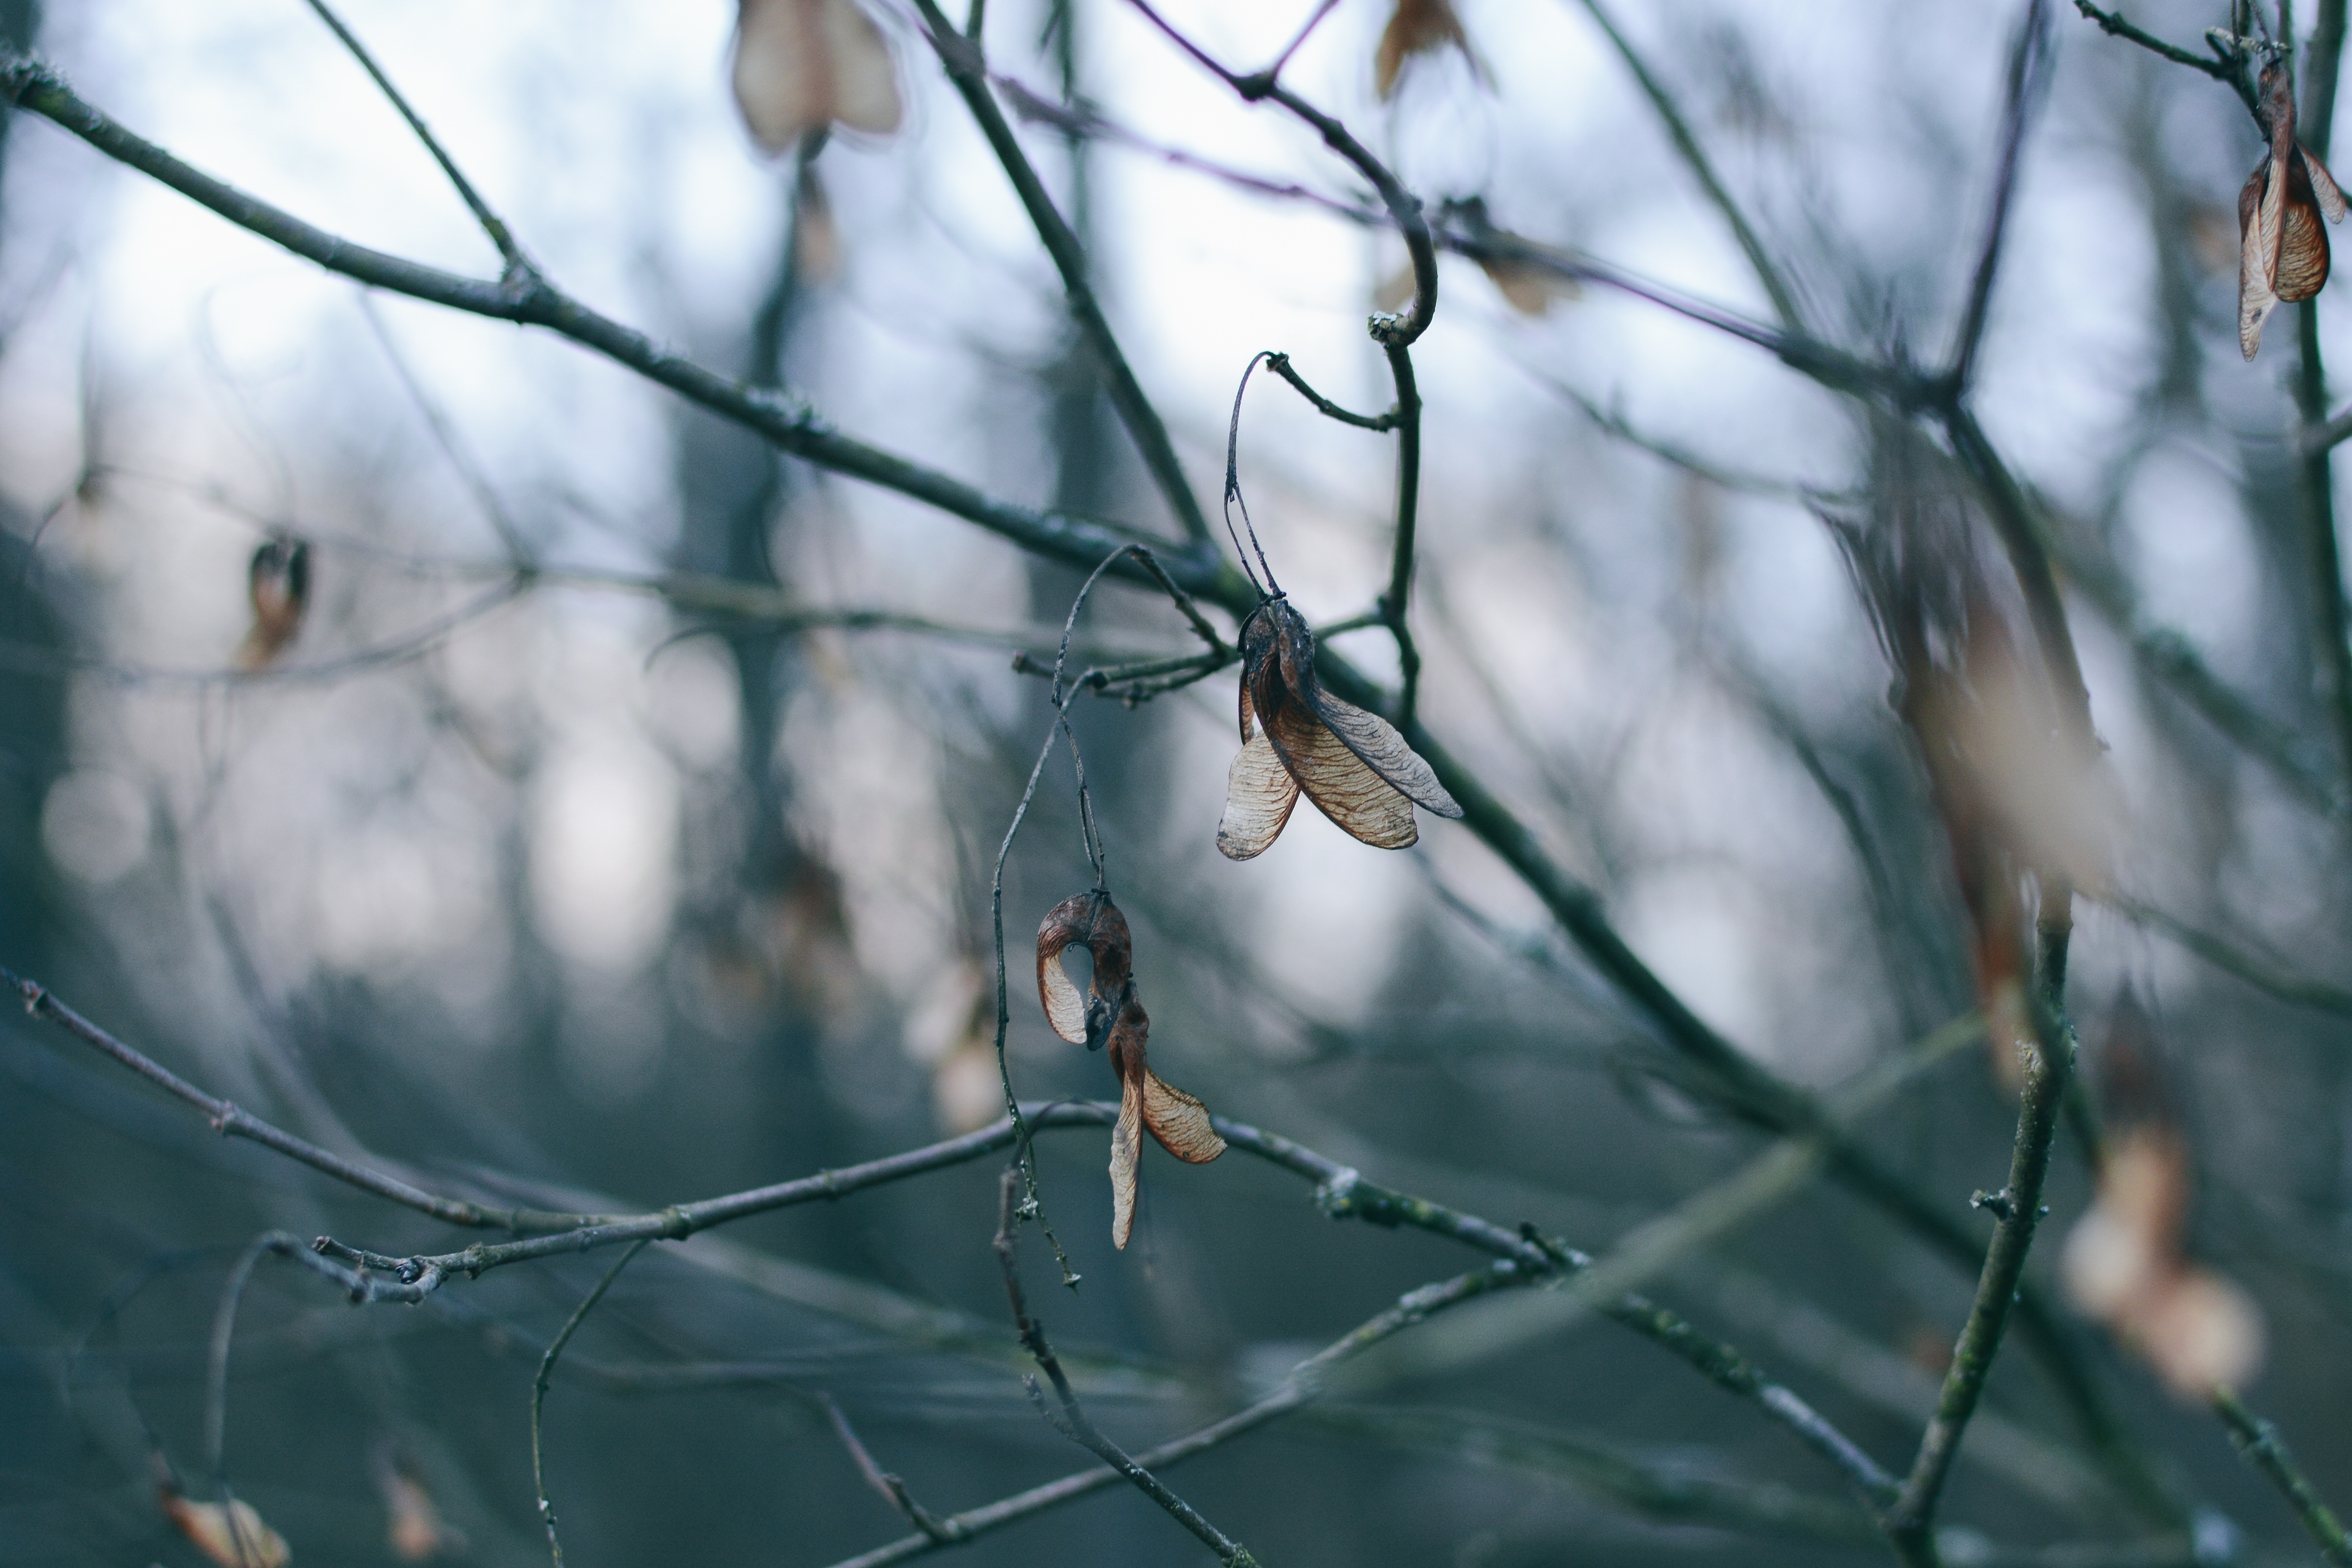
tree, nature, branch, winter, blur, photography, leaf, fall, flower, dry, blue, season, twig, leaves, wallpaper, download, melancholy, freezing, froze